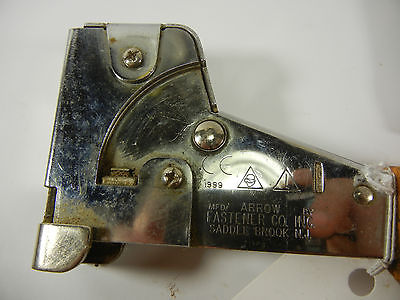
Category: stapler